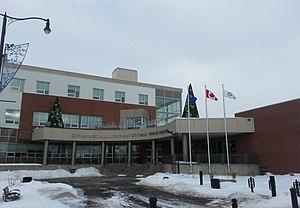
Fort Saskatchewan est une cité canadienne de l'Alberta située dans la division de recensement d'Edmonton. Au recensement de 2011, on y a dénombré une population de 19 051 habitants.